Connor Leimer

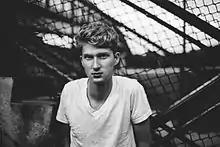

Connor Leimer (born July 1996) is a New York-based musician, songwriter and record-maker. Born in Kansas City and raised on the DIY music scene, Connor’s love for music began at age 7 in his weekly drum lessons with his Brazilian drum instructor Luiz Orsano. It was there that Connor discovered his natural sense of rhythm that uniquely informed his songwriting and by 13 he was penning a new song each week on his dad’s 70’s Guild acoustic guitar. Connor’s talents quickly grabbed the attention of the music industry with the release of his debut album “Postcard” in 2015. By 19, Connor graced the cover of Visual Tales Magazine shot by legendary Vogue photographer Arthur Elgort, performed at The Recording Academy’s Grammy Museum at L.A. Live and cut his teeth in the studio with Nashville’s top session players.